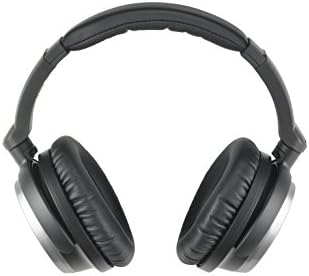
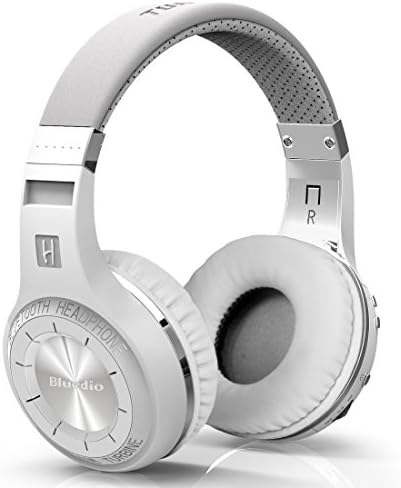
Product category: headphones
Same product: no